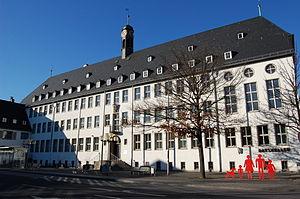
Rüsselsheim am Main est une ville allemande située entre les villes de Mayence et Francfort-sur-le-Main au sein de la région Rhin-Main.